Lee Lai Shan

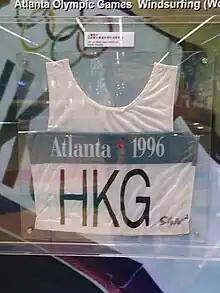
The bib that Lee wore during 1996 Summer Olympics

Lee Lai Shan, popularly known as "San San", was born in Cheung Chau and started windsurfing aged 12. She began to take part in windsurfing competitions at the age of 17 and joined the Hong Kong team at 19. Over the years, Lee won many international competitions, including the first-ever Olympic gold medal for British Hong Kong, in the women's mistral boardsailing class, at the 1996 Summer Olympics and the first champion in the Asian Games representing Hong Kong when it was a British territory.